Oriental rug

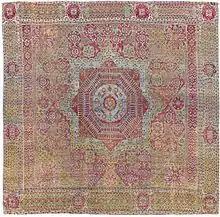
The Baillet-Latour Mamluk Carpet

Symbols of protection against evil are frequently found on Ottoman and later Anatolian carpets. The Turkish name for these symbols is "nazarlık" (lit.: "[protection from] the evil eye"). Apotropaic symbols include the Cintamani motif, often depicted on white ground Selendi carpets, which consists of three balls and a pair of wavy stripes. It serves the same purpose as protective inscriptions like "May God protect", which are seen woven into rugs. Another protective symbol often woven into carpets is the triangular talisman pendant, or ""muska"". This symbol is found in Anatolian, Persian, Caucasian and Central Asian carpets.